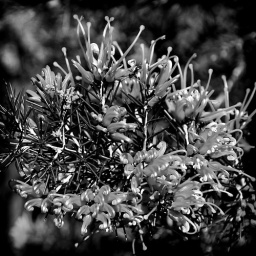
Grevillea in black and white